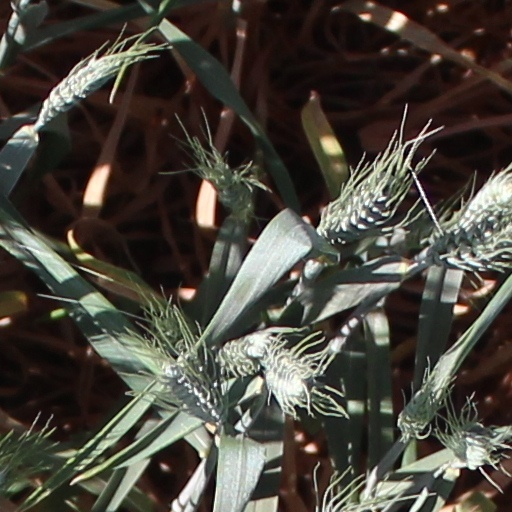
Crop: wheat